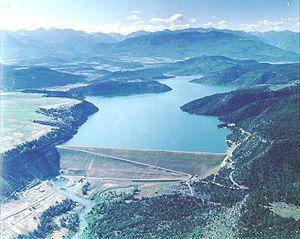
La rivière Uncompahgre est une rivière de l'ouest du Colorado aux États-Unis, affluent de la rivière Gunnison, elle contribue au bassin fluvial du fleuve Colorado et longue d'environ 121 kilomètres. Le cours d'eau doit son nom aux Amérindiens de la nation Utes qui le nommèrent "Unca-pah-gre".